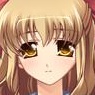
Portrait style: Anime Portrait